CNN Philippines Nightly News

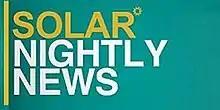
Logo used Ident as "Solar Nightly News" since July 16, 2012, until August 22, 2014

Formerly anchored by ABS-CBN news presenter Nancy Irlanda, the newscast was first known as Solar Nightly News and was launched on July 16, 2012, on Talk TV, by then aired on SBN UHF Channel 21. The launch of the newscast was a result of the formation as Solar Television Network's news and current affairs division, which in turn was brought by the privatization of Radio Philippines Network (RPN) by Solar Entertainment. It was carried over upon the channel's rebranding as Solar News Channel in October 30.